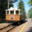
Label: streetcar